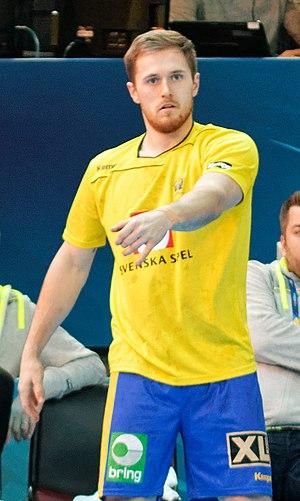
Match de la phase préliminaire du championnat du monde masculin de handball 2017 entre la Suède et le Danemark (Groupe D). A Bercy, le 16 janvier 2017.